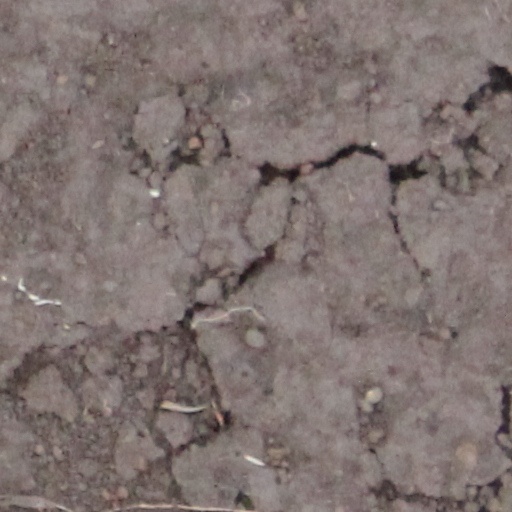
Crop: wheat